History of the Russian Revolution

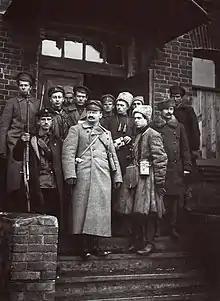
Leon Trotsky in 1918

This volume deals with the overthrow of tsarism in the February Revolution and the Provisional Government's attempts at ruling the country.